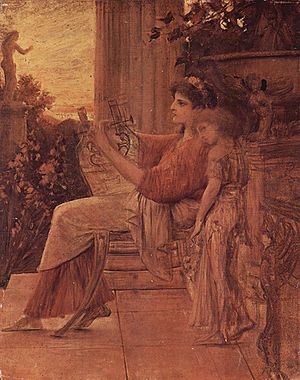
Sapfo / Liv
Sappho af Gustav Klimt
Sapfo eller Sappho er oldtidens mest kendte kvindelige digter og en af de ni kanoniske græske lyrikere. Hun levede på øen Lesbos og digtede på den æoliske dialekt. En del af hendes digte handler om kærlighed til kvinder, og Sapfos digtning på øen Lesbos har derfor lagt navn til den lesbiske kærlighed.